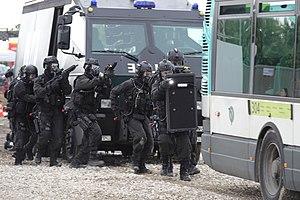
Les Brigades de Recherche et d'intervention, communément appelées brigades antigang ou simplement l'Antigang, sont des unités d'enquête et d'intervention de la police judiciaire française.